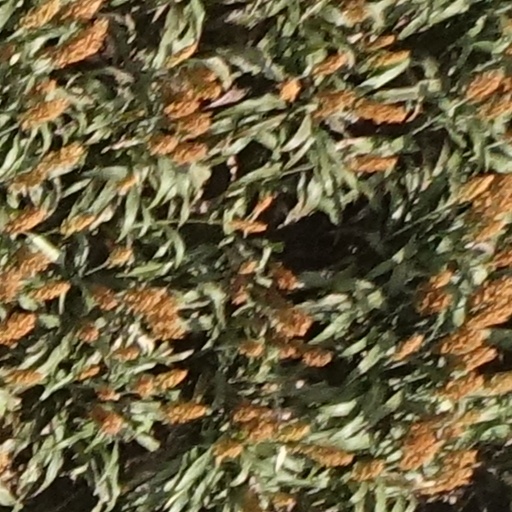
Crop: sorghum